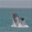
Label: whale